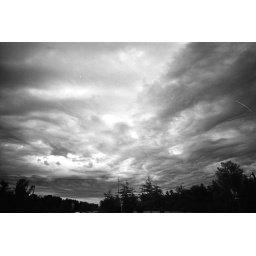
in person it looked more like the great red spot ny